Answer in natural language. Considering the relative positions, is black recatngle fiige box above or below Doorway? Choose between the following options: above or below
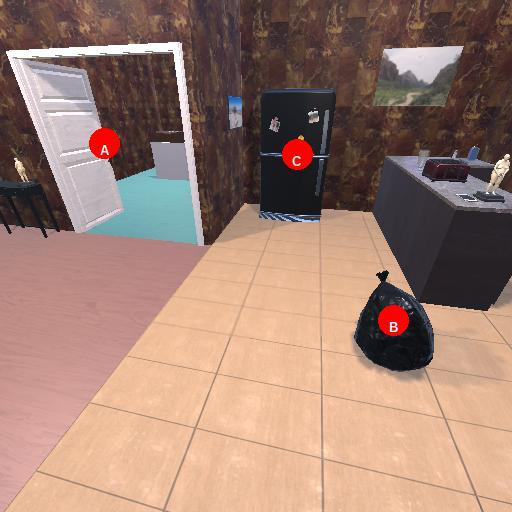
<answer>above</answer>